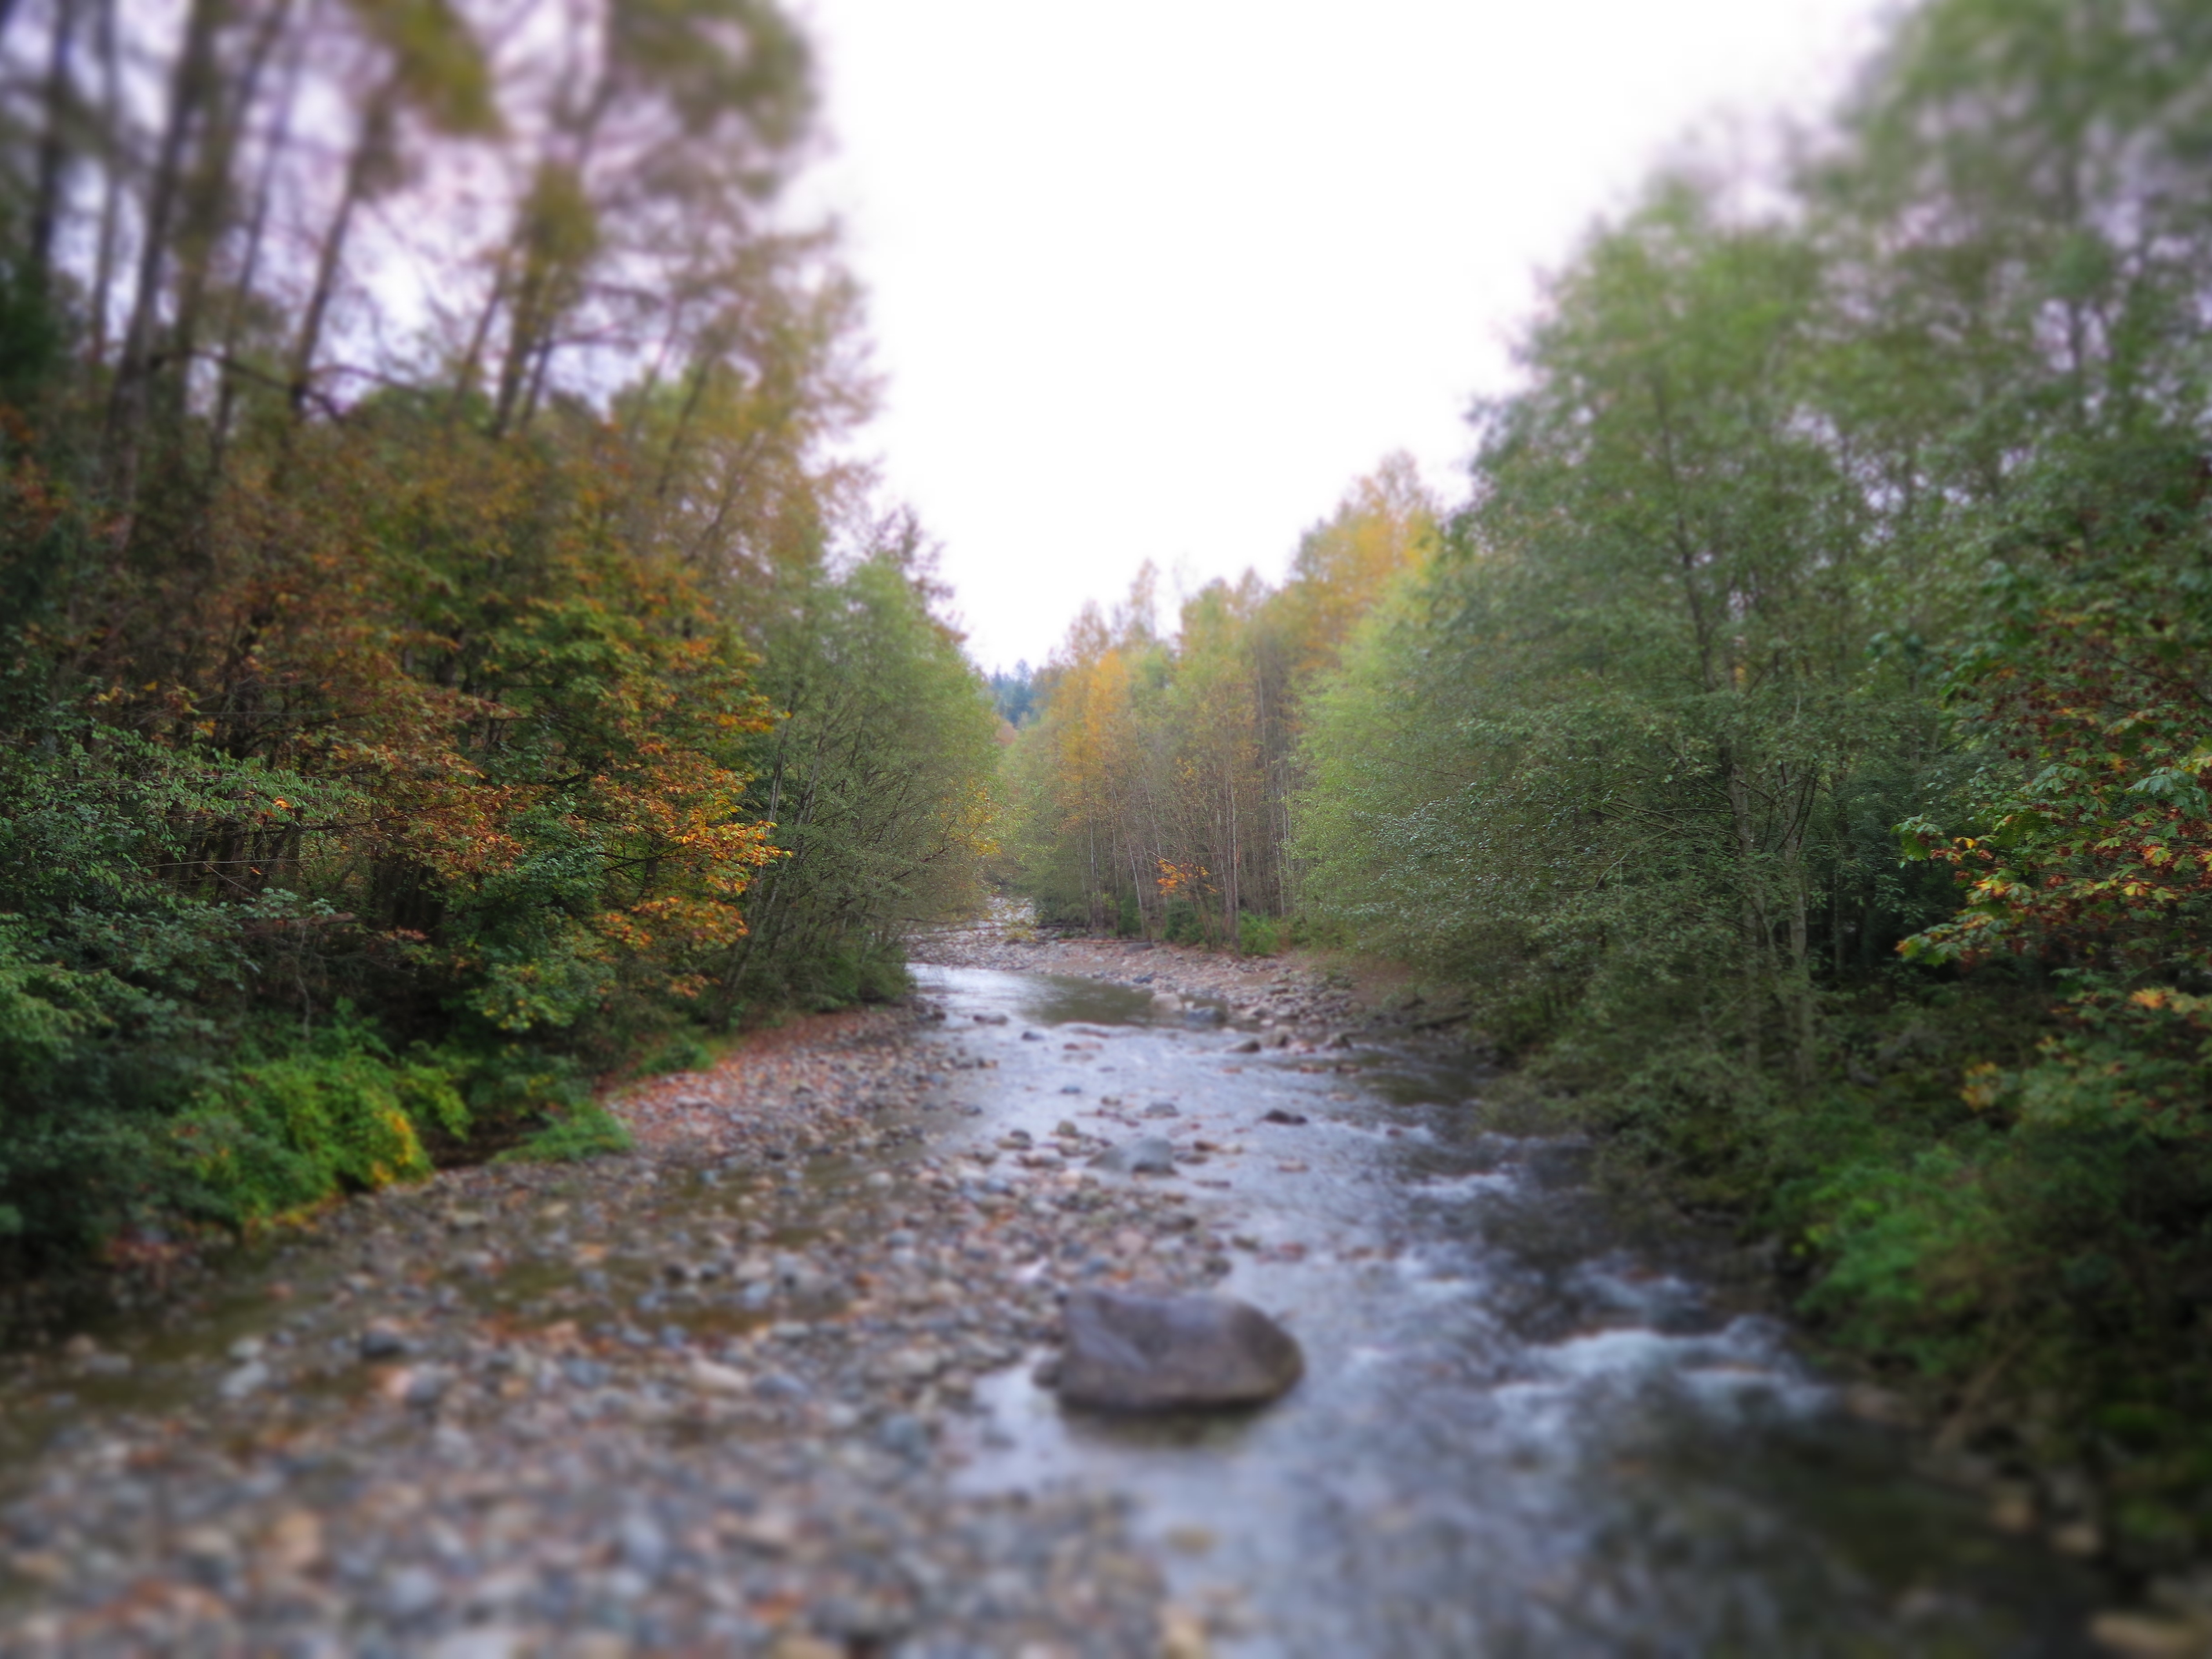
tree, forest, wilderness, trail, leaf, river, stream, autumn, season, waterway, woodland, ecosystem